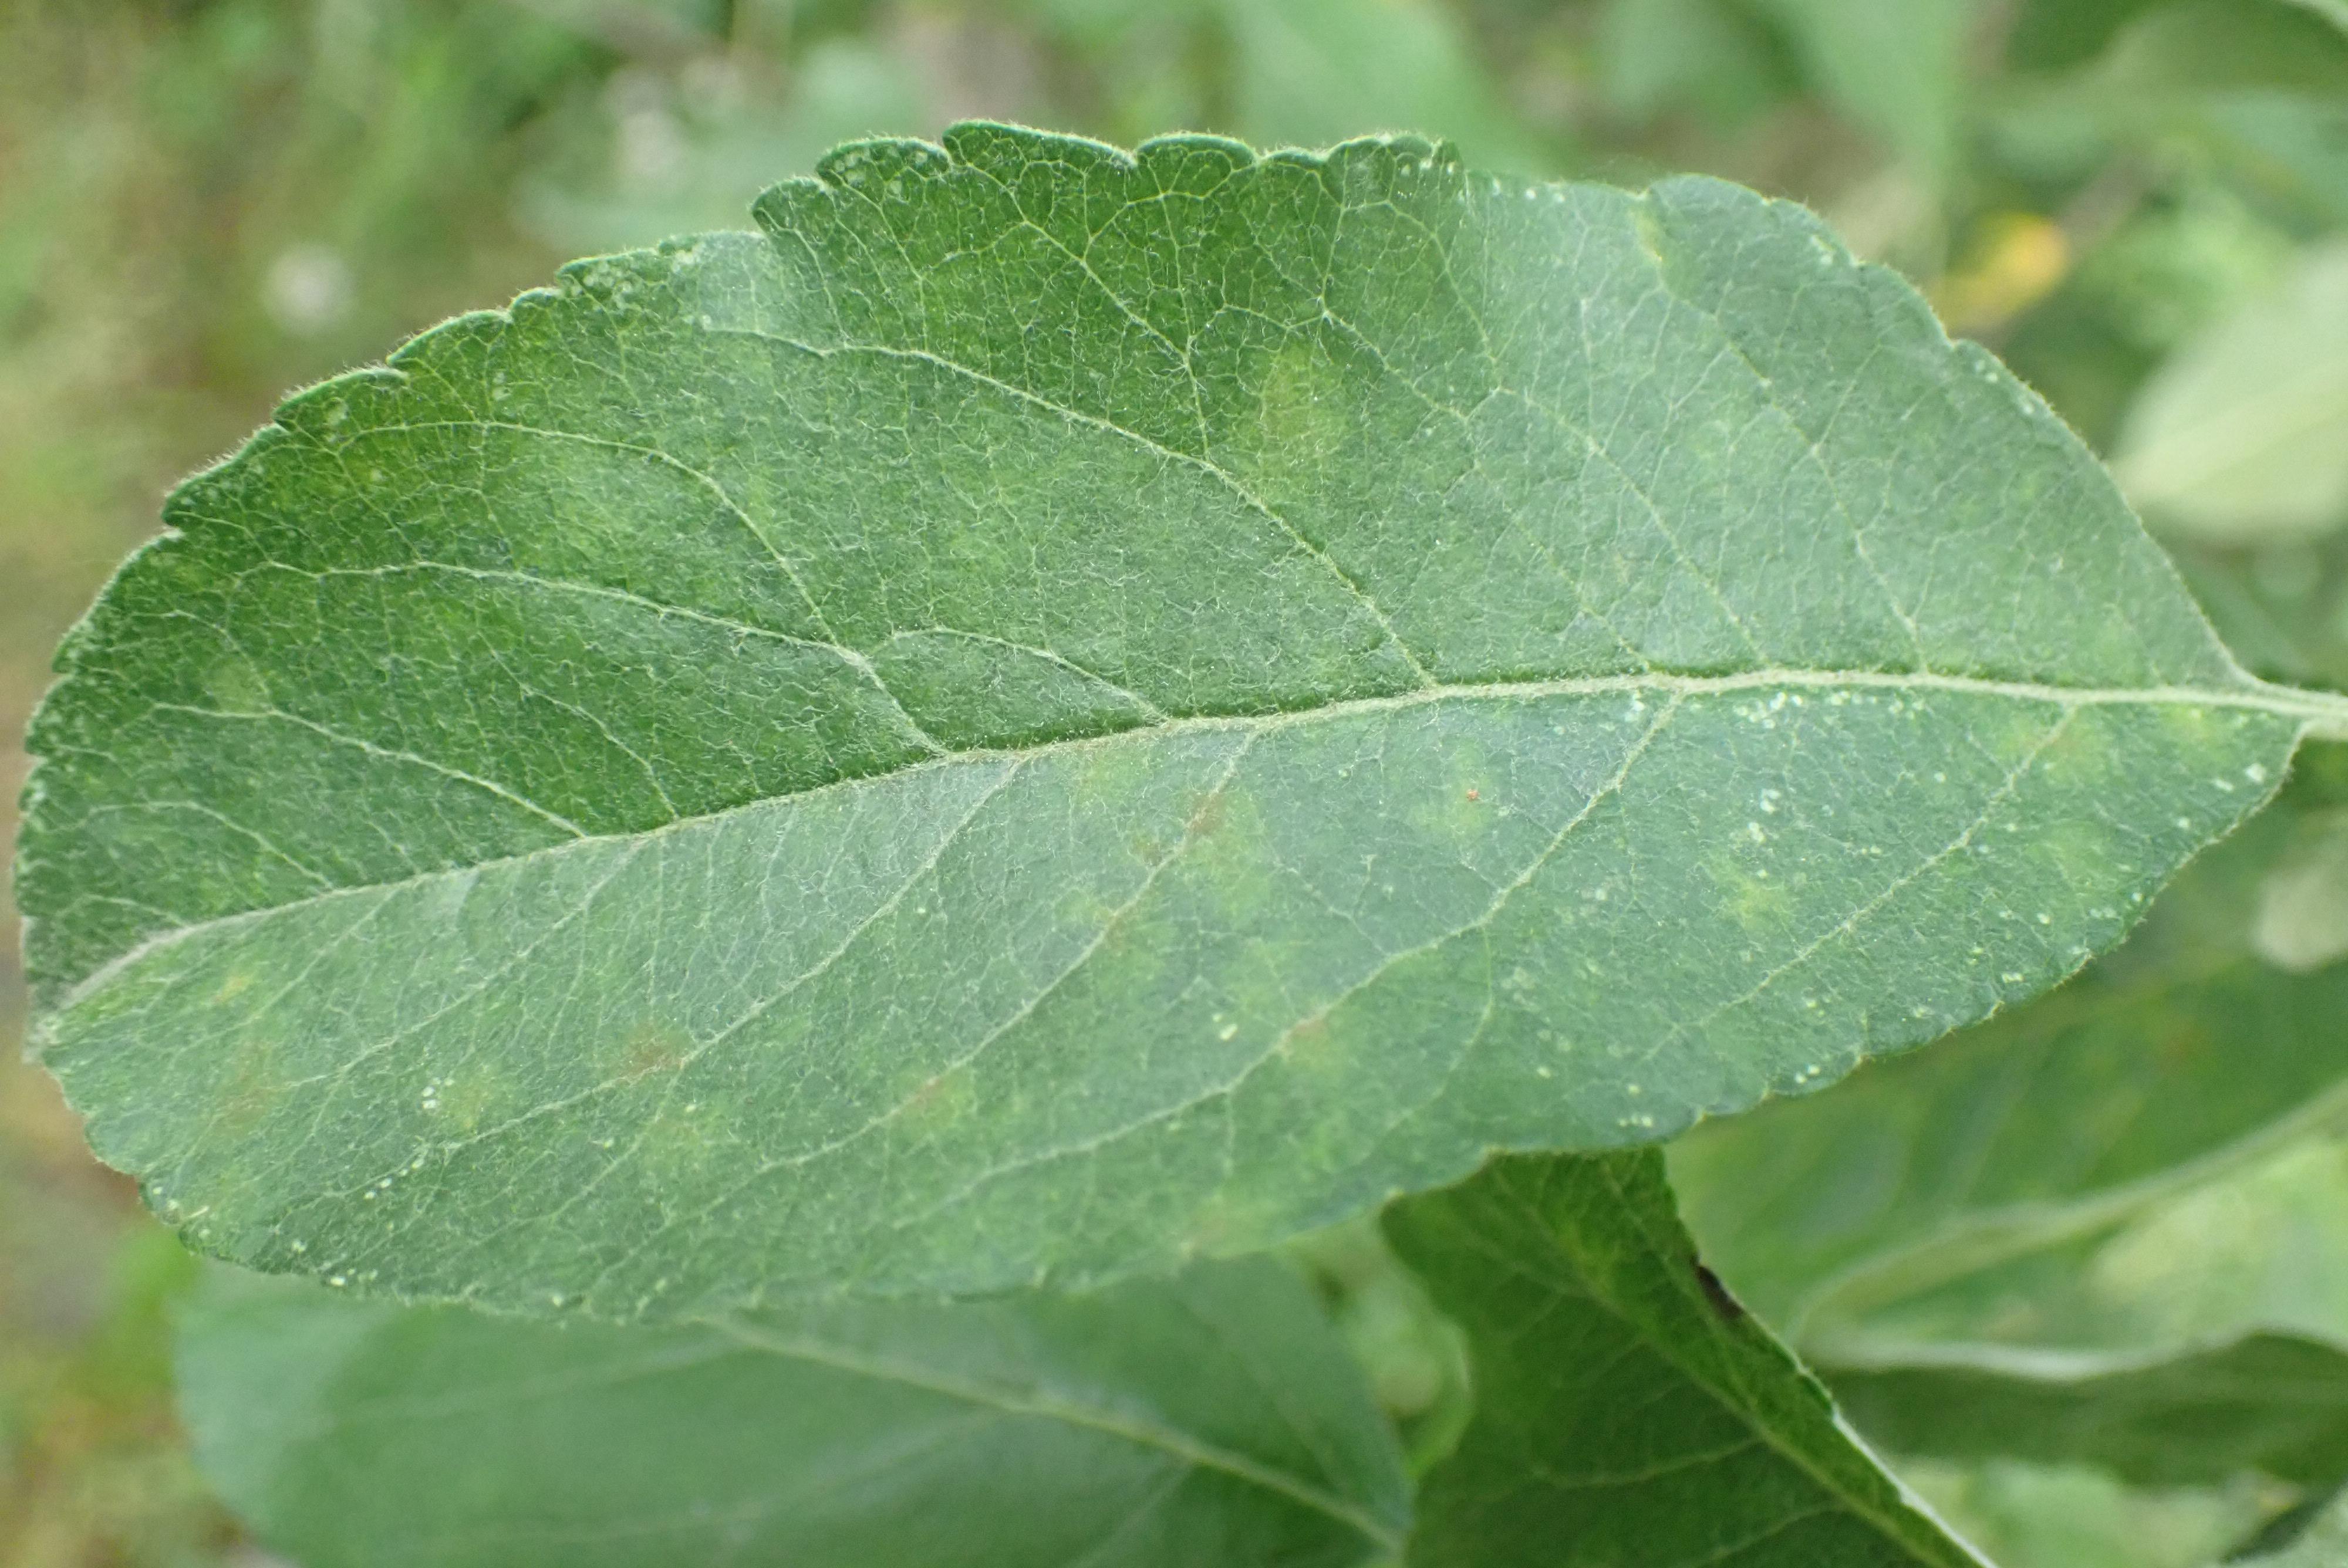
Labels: scab